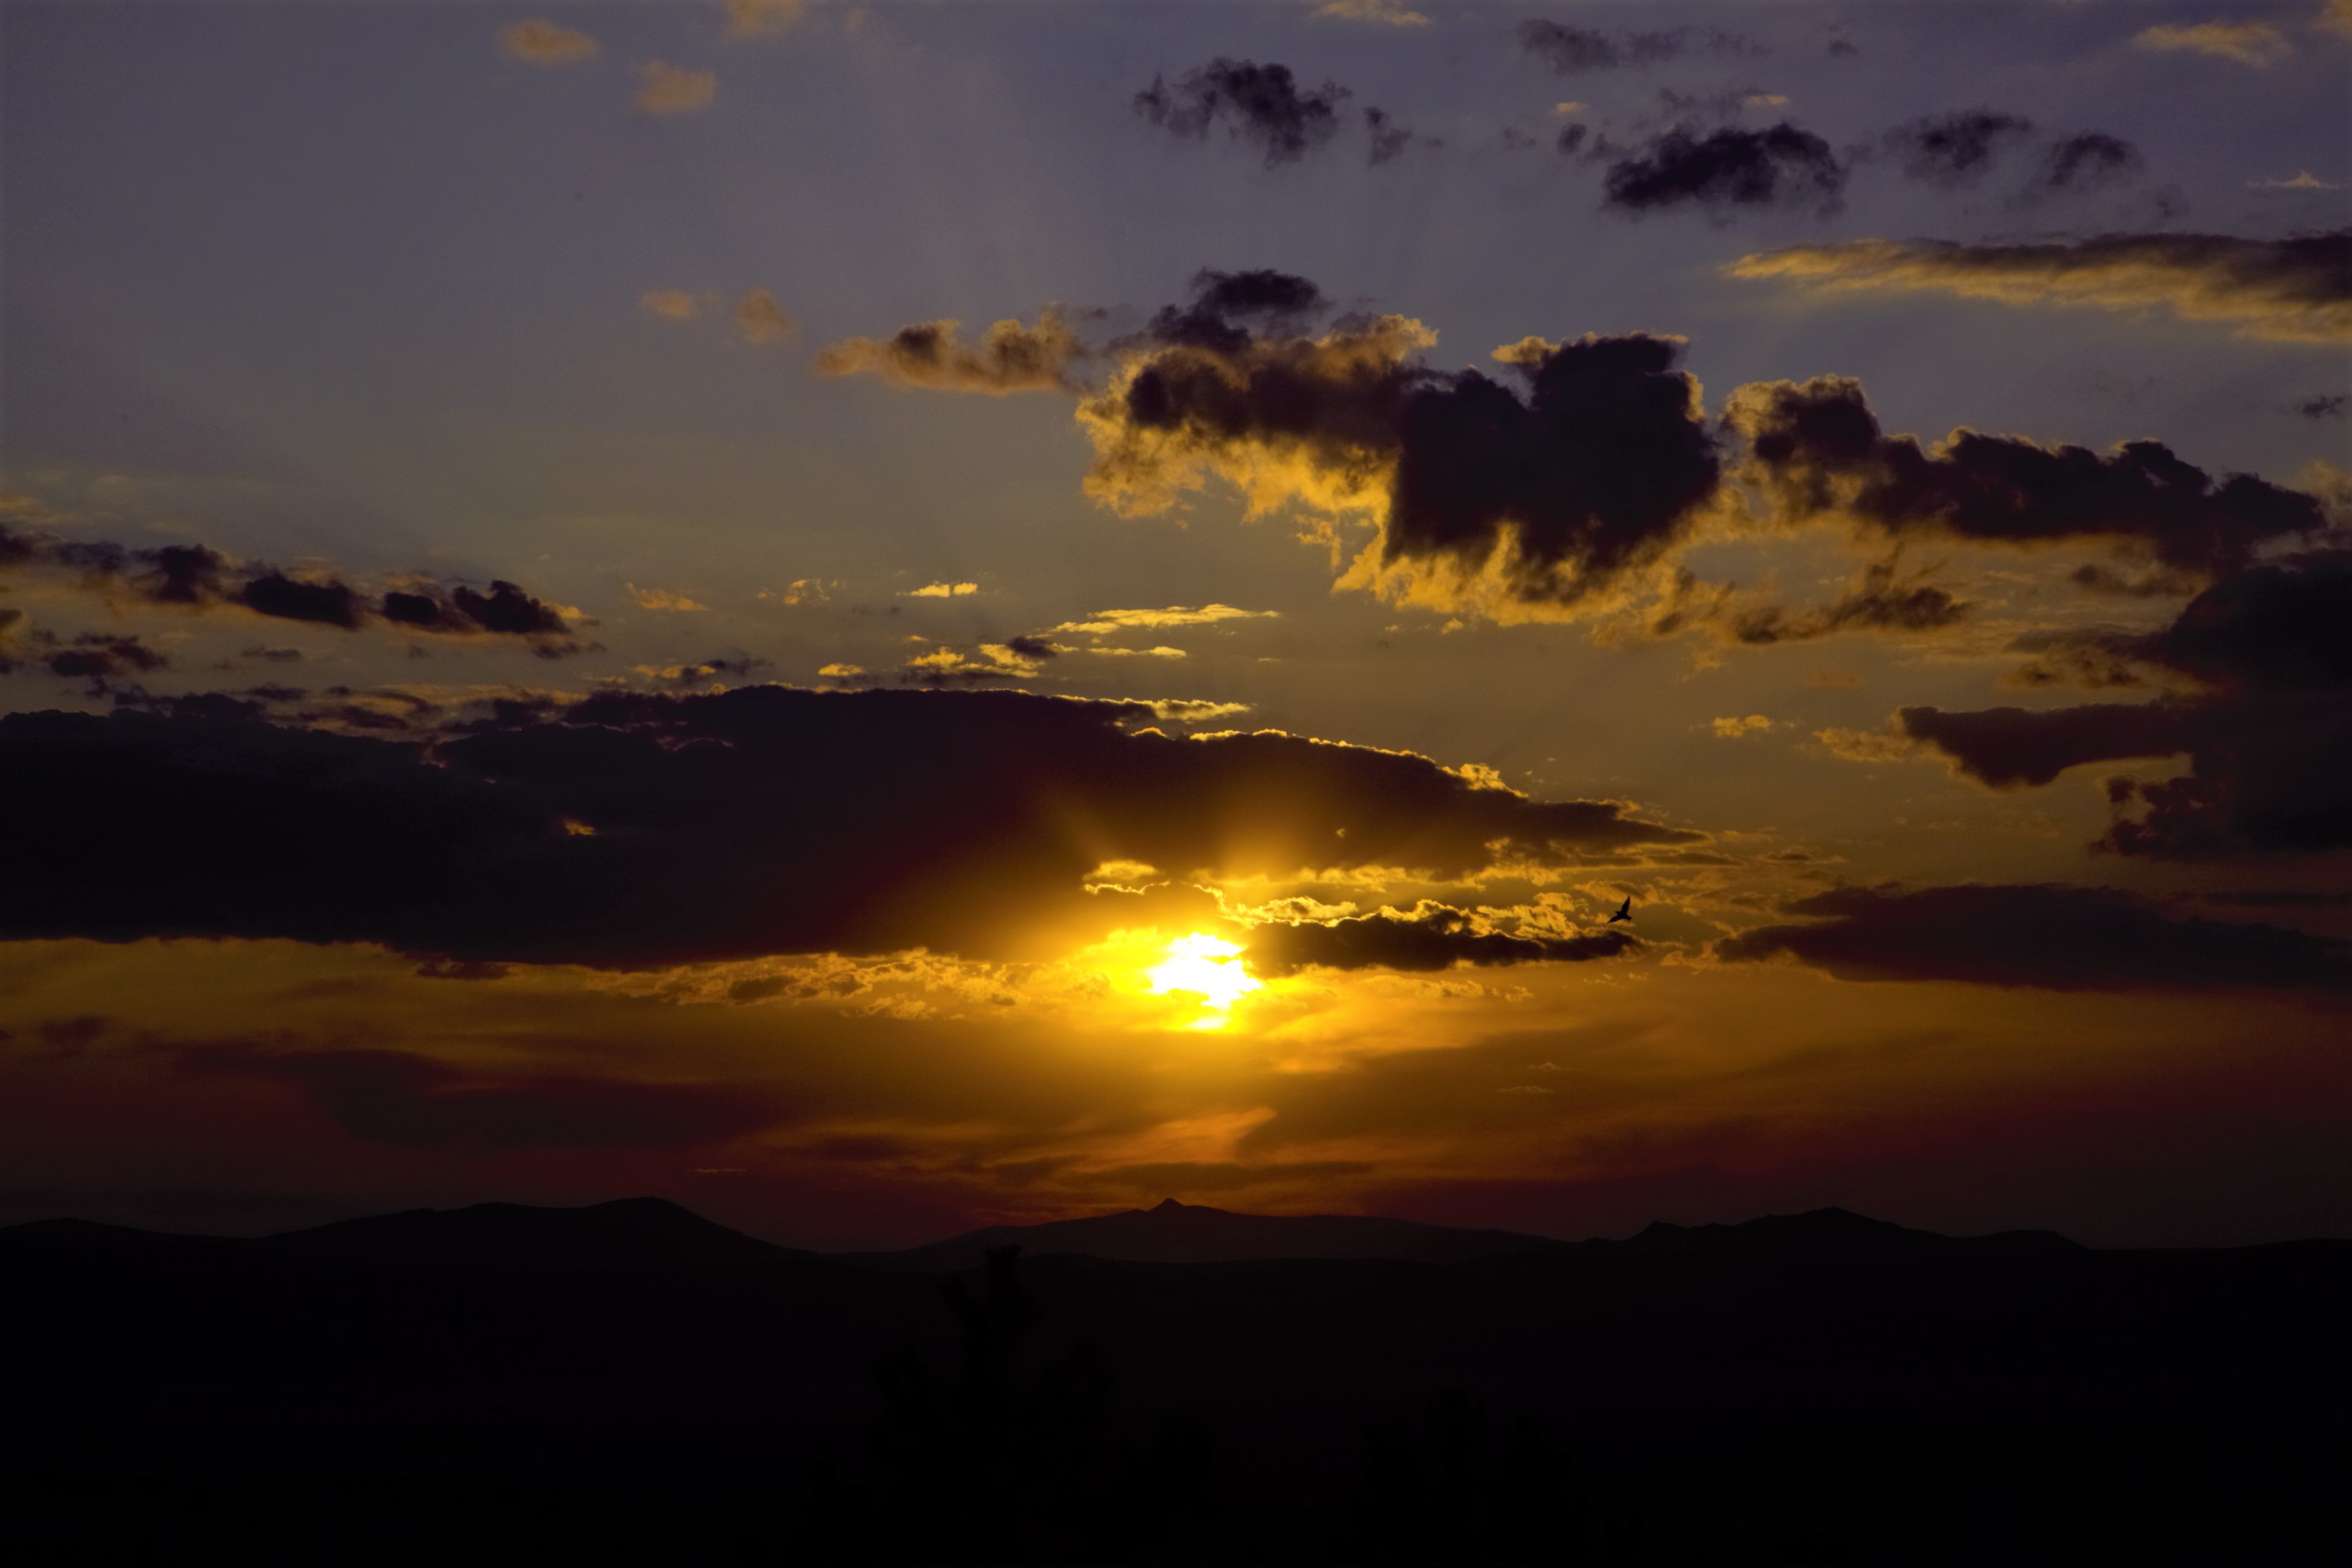
sunset, evening, nature, beautiful, birds, sky, clouds, sun, romantic, cloud, horizon, afterglow, sunrise, dusk, morning, atmospheric phenomenon, atmosphere, sunlight, tree, cumulus, dawn, calm, sea, landscape, meteorological phenomenon, astronomical object, photography, red sky at morning, night, vacation, hill